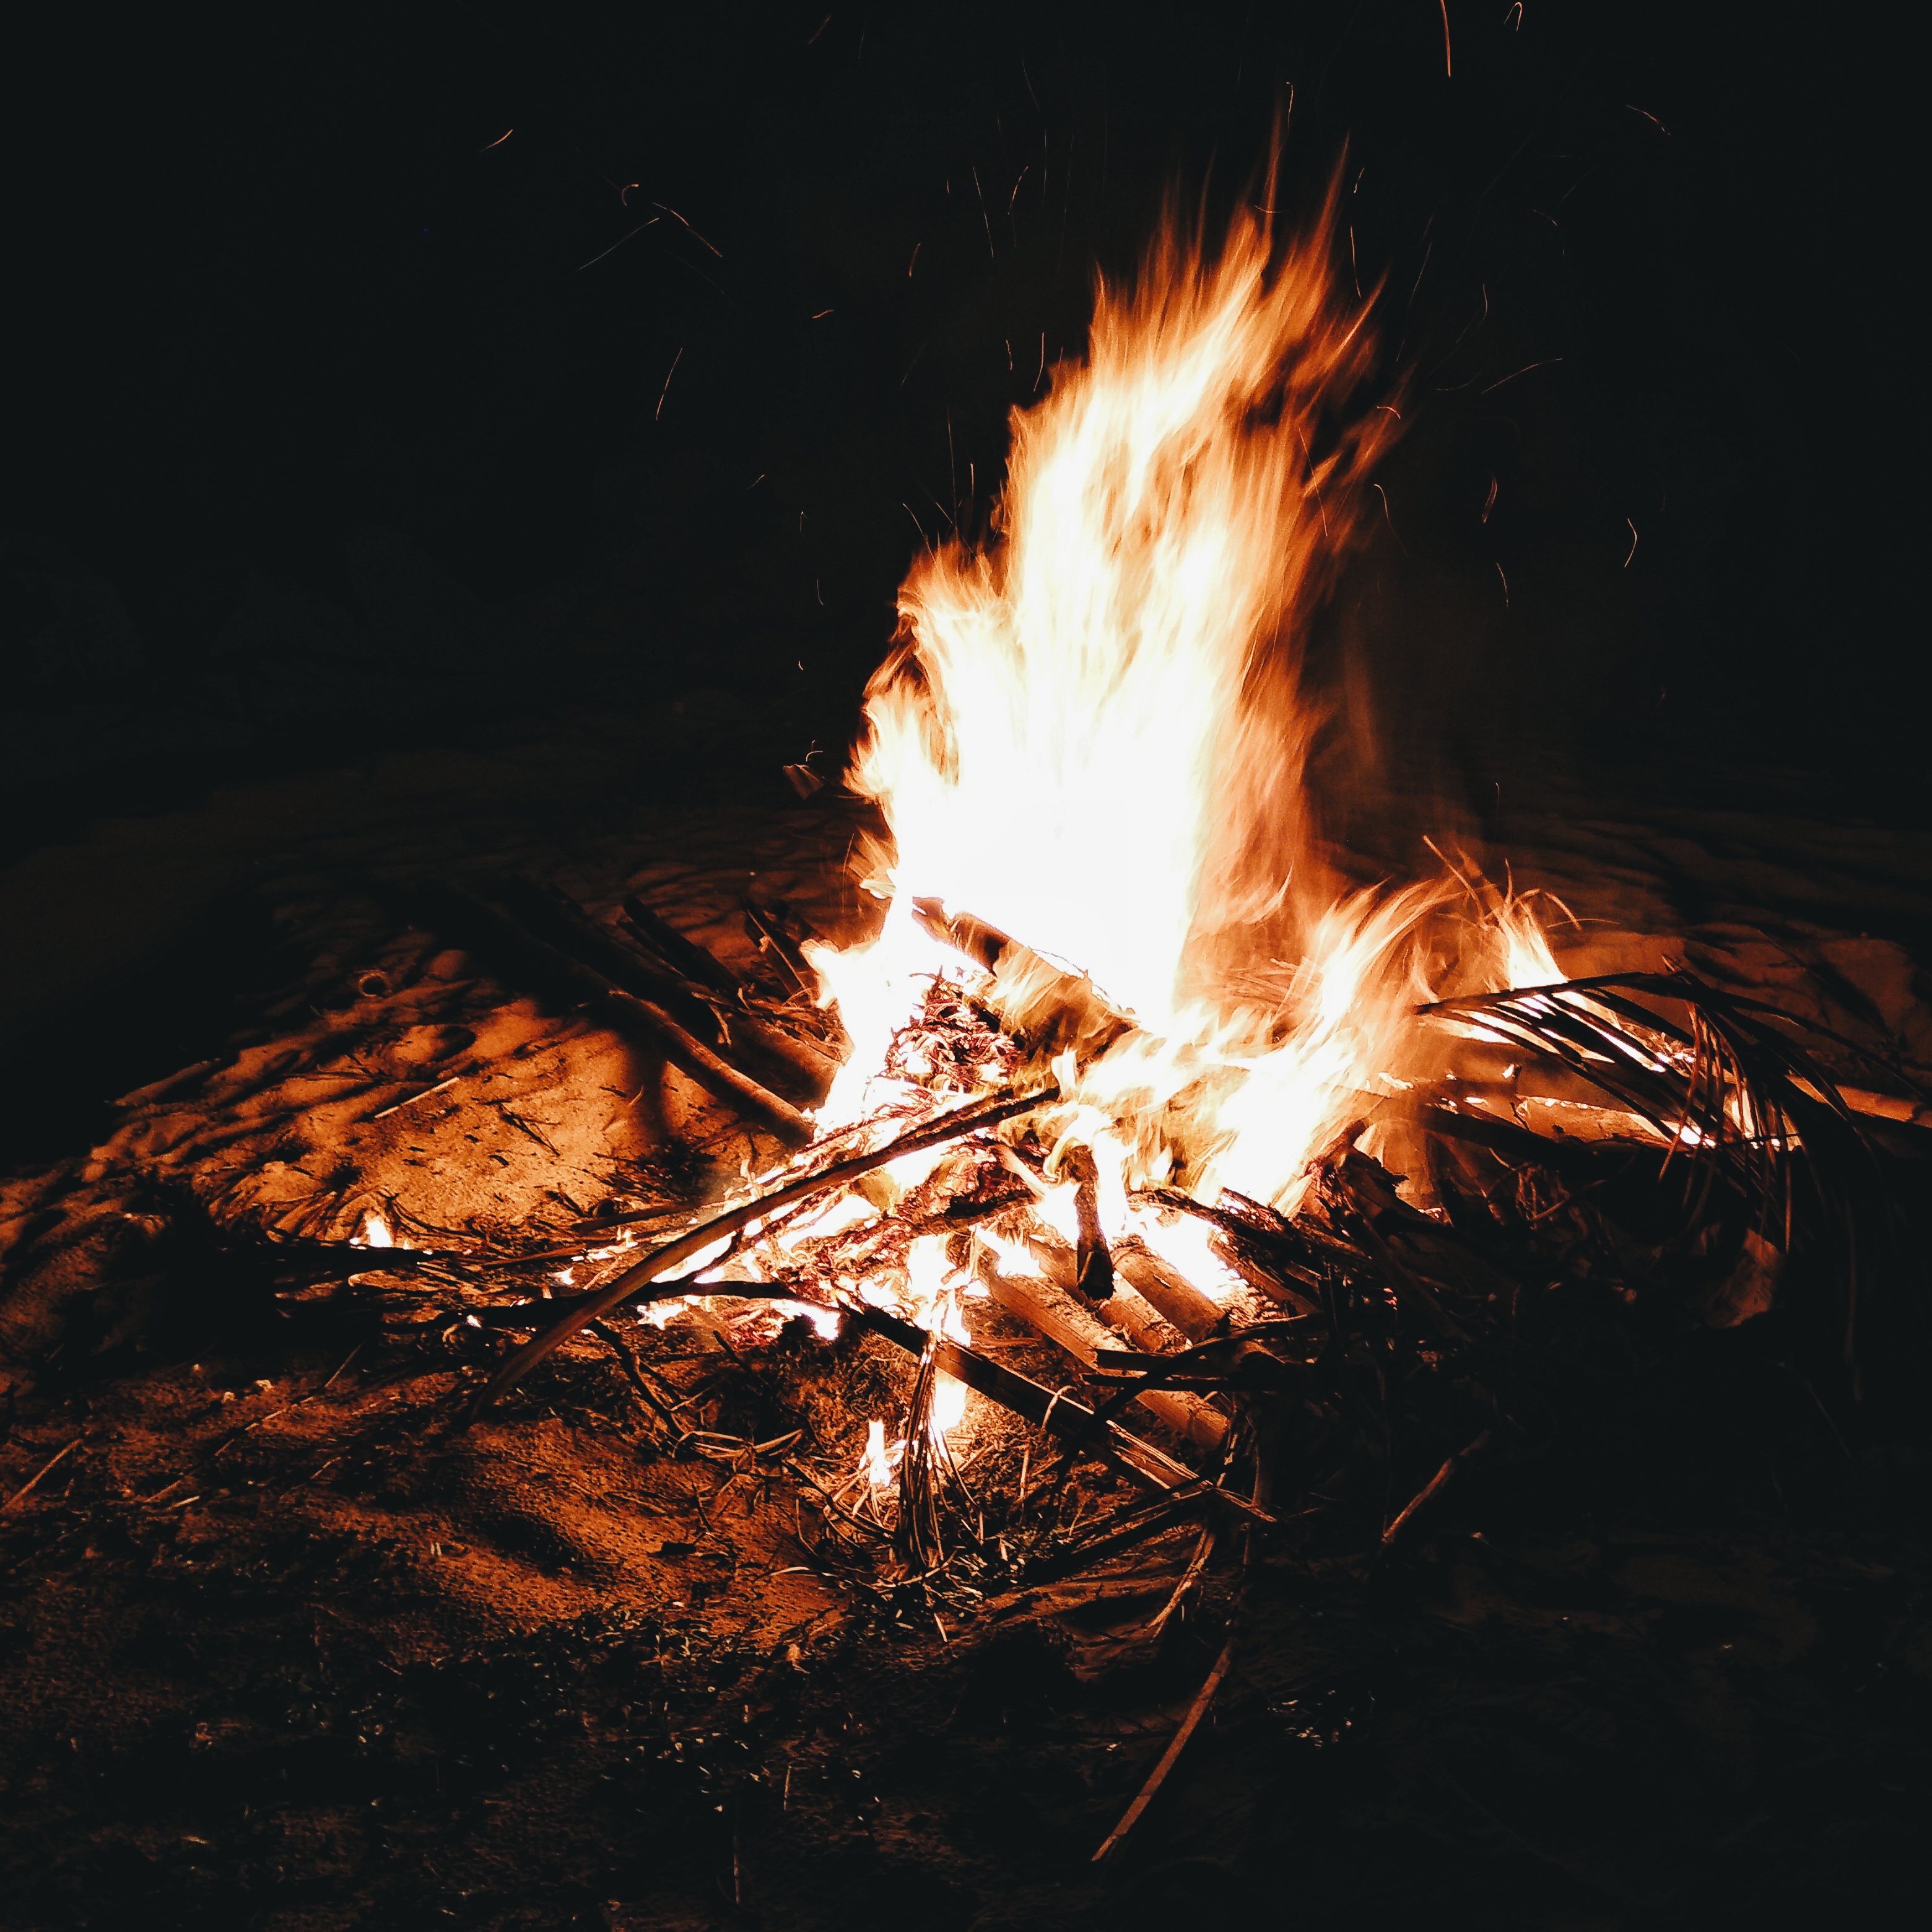
night, sparkler, flame, fire, darkness, campfire, bonfire